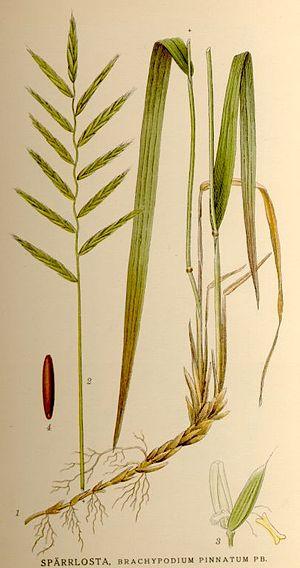
Cette liste de Tracheophyta de Bosnie-Herzégovine, ainsi que d’espèces introduites est un aperçu incomplet d’espèces de mousses, de fougères, de gymnospermes et d’angiospermes citées dans la littérature disponible en langues bosniaque, croate, serbe et serbo-croate. Cet aperçu n’inclue pas des espèces cultivées ni celles occasionnellement introduites.